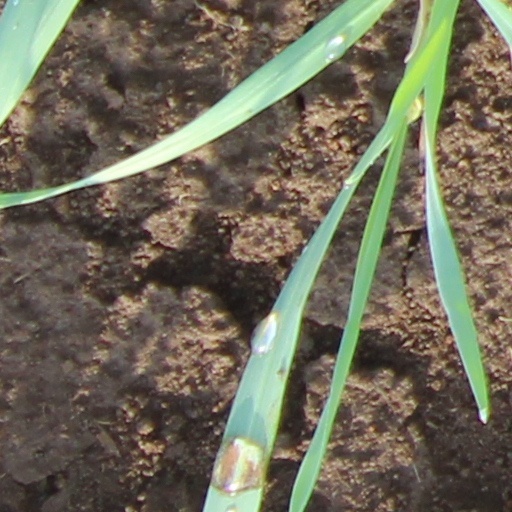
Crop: wheat